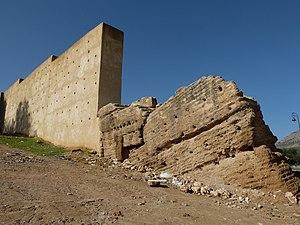
Les remparts de Marrakech sont un ensemble de murs défensifs qui entourent les quartiers historiques de la médina de Marrakech, au Maroc. Ils ont d'abord été aménagés au début du XIIᵉ siècle par la dynastie almoravide qui a fondé la ville en l'an 1070 et l'ont érigé en capitale de leur empire. Les murs ont depuis été agrandis plusieurs fois par l'ajout de la Kasbah au sud à la fin du XIIIᵉ siècle et par l'extension ultérieure des murs pour englober les quartiers situés au nord de la zaouia de Sidi Bel Abbès.